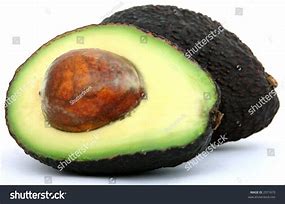
Label: Avocado